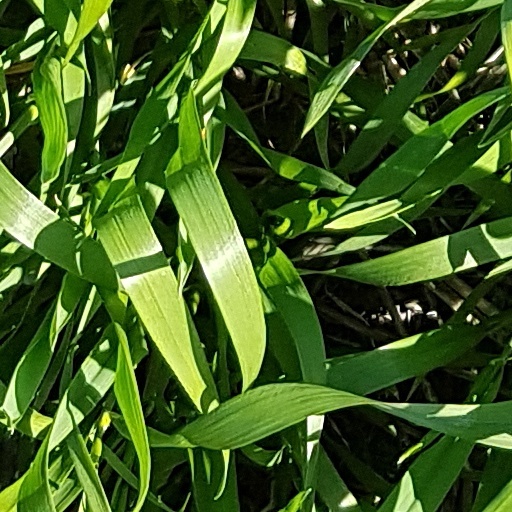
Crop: wheat